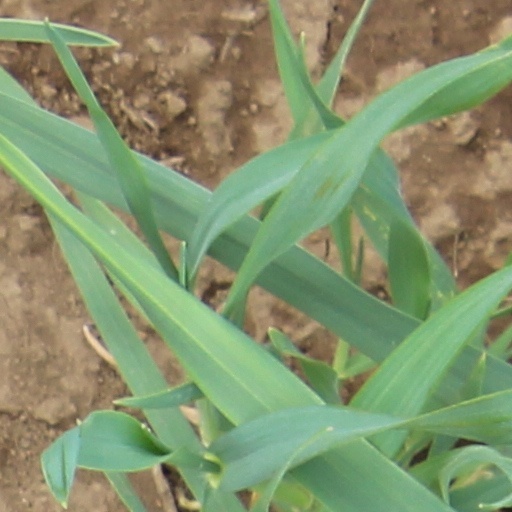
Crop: wheat